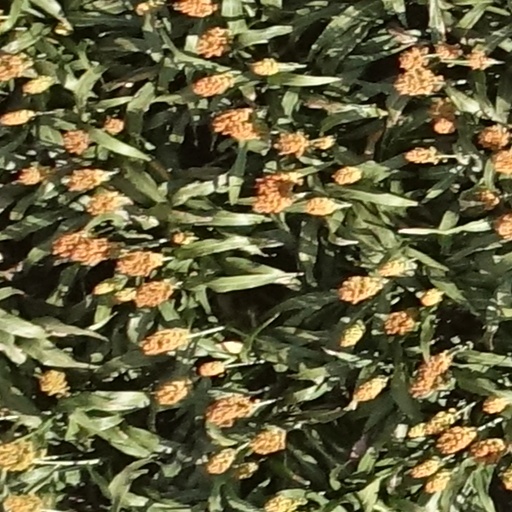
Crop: sorghum